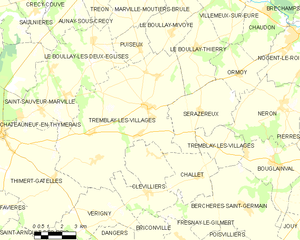
Carte de Tremblay-les-Villages et des communes limitrophes.